Jones–Liddell feud

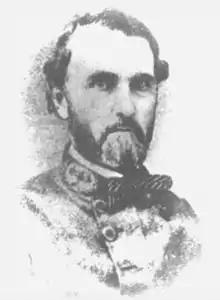
General St. John Richardson Liddell

Liddell was the son of Moses Liddell, a wealthy plantation owner from Wilkinson County, Mississippi. After reaching the age of adulthood, he moved to Catahoula Parish on the Black River, and constructed a plantation which he named "Llanada" near Harrisonburg, Louisiana. Liddell had attended West Point, and was a personal friend of future Confederate President Jefferson Davis.